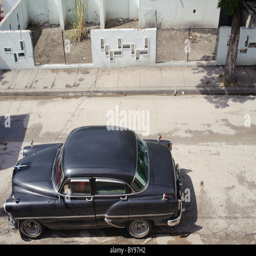
old classic car parked in a cuban street